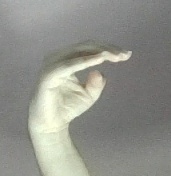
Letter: jeem